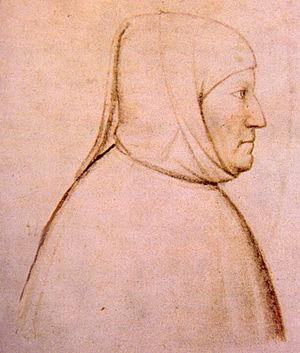
Raimbaut de Vaqueiras est un troubadour provençal. Originaire de Vacqueyras entre Carpentras et Orange, « Raimbaut était le fils d'un pauvre chevalier de Provence du château de Vaqueiras ; son père avait nom Peiror et il passait pour fou ».